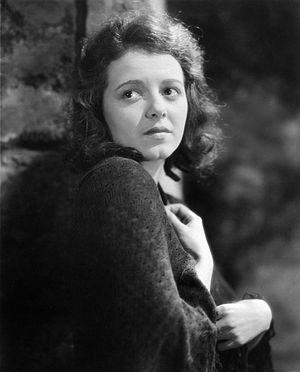
L'Heure suprême est un film américain réalisé par Frank Borzage, sorti en 1927.